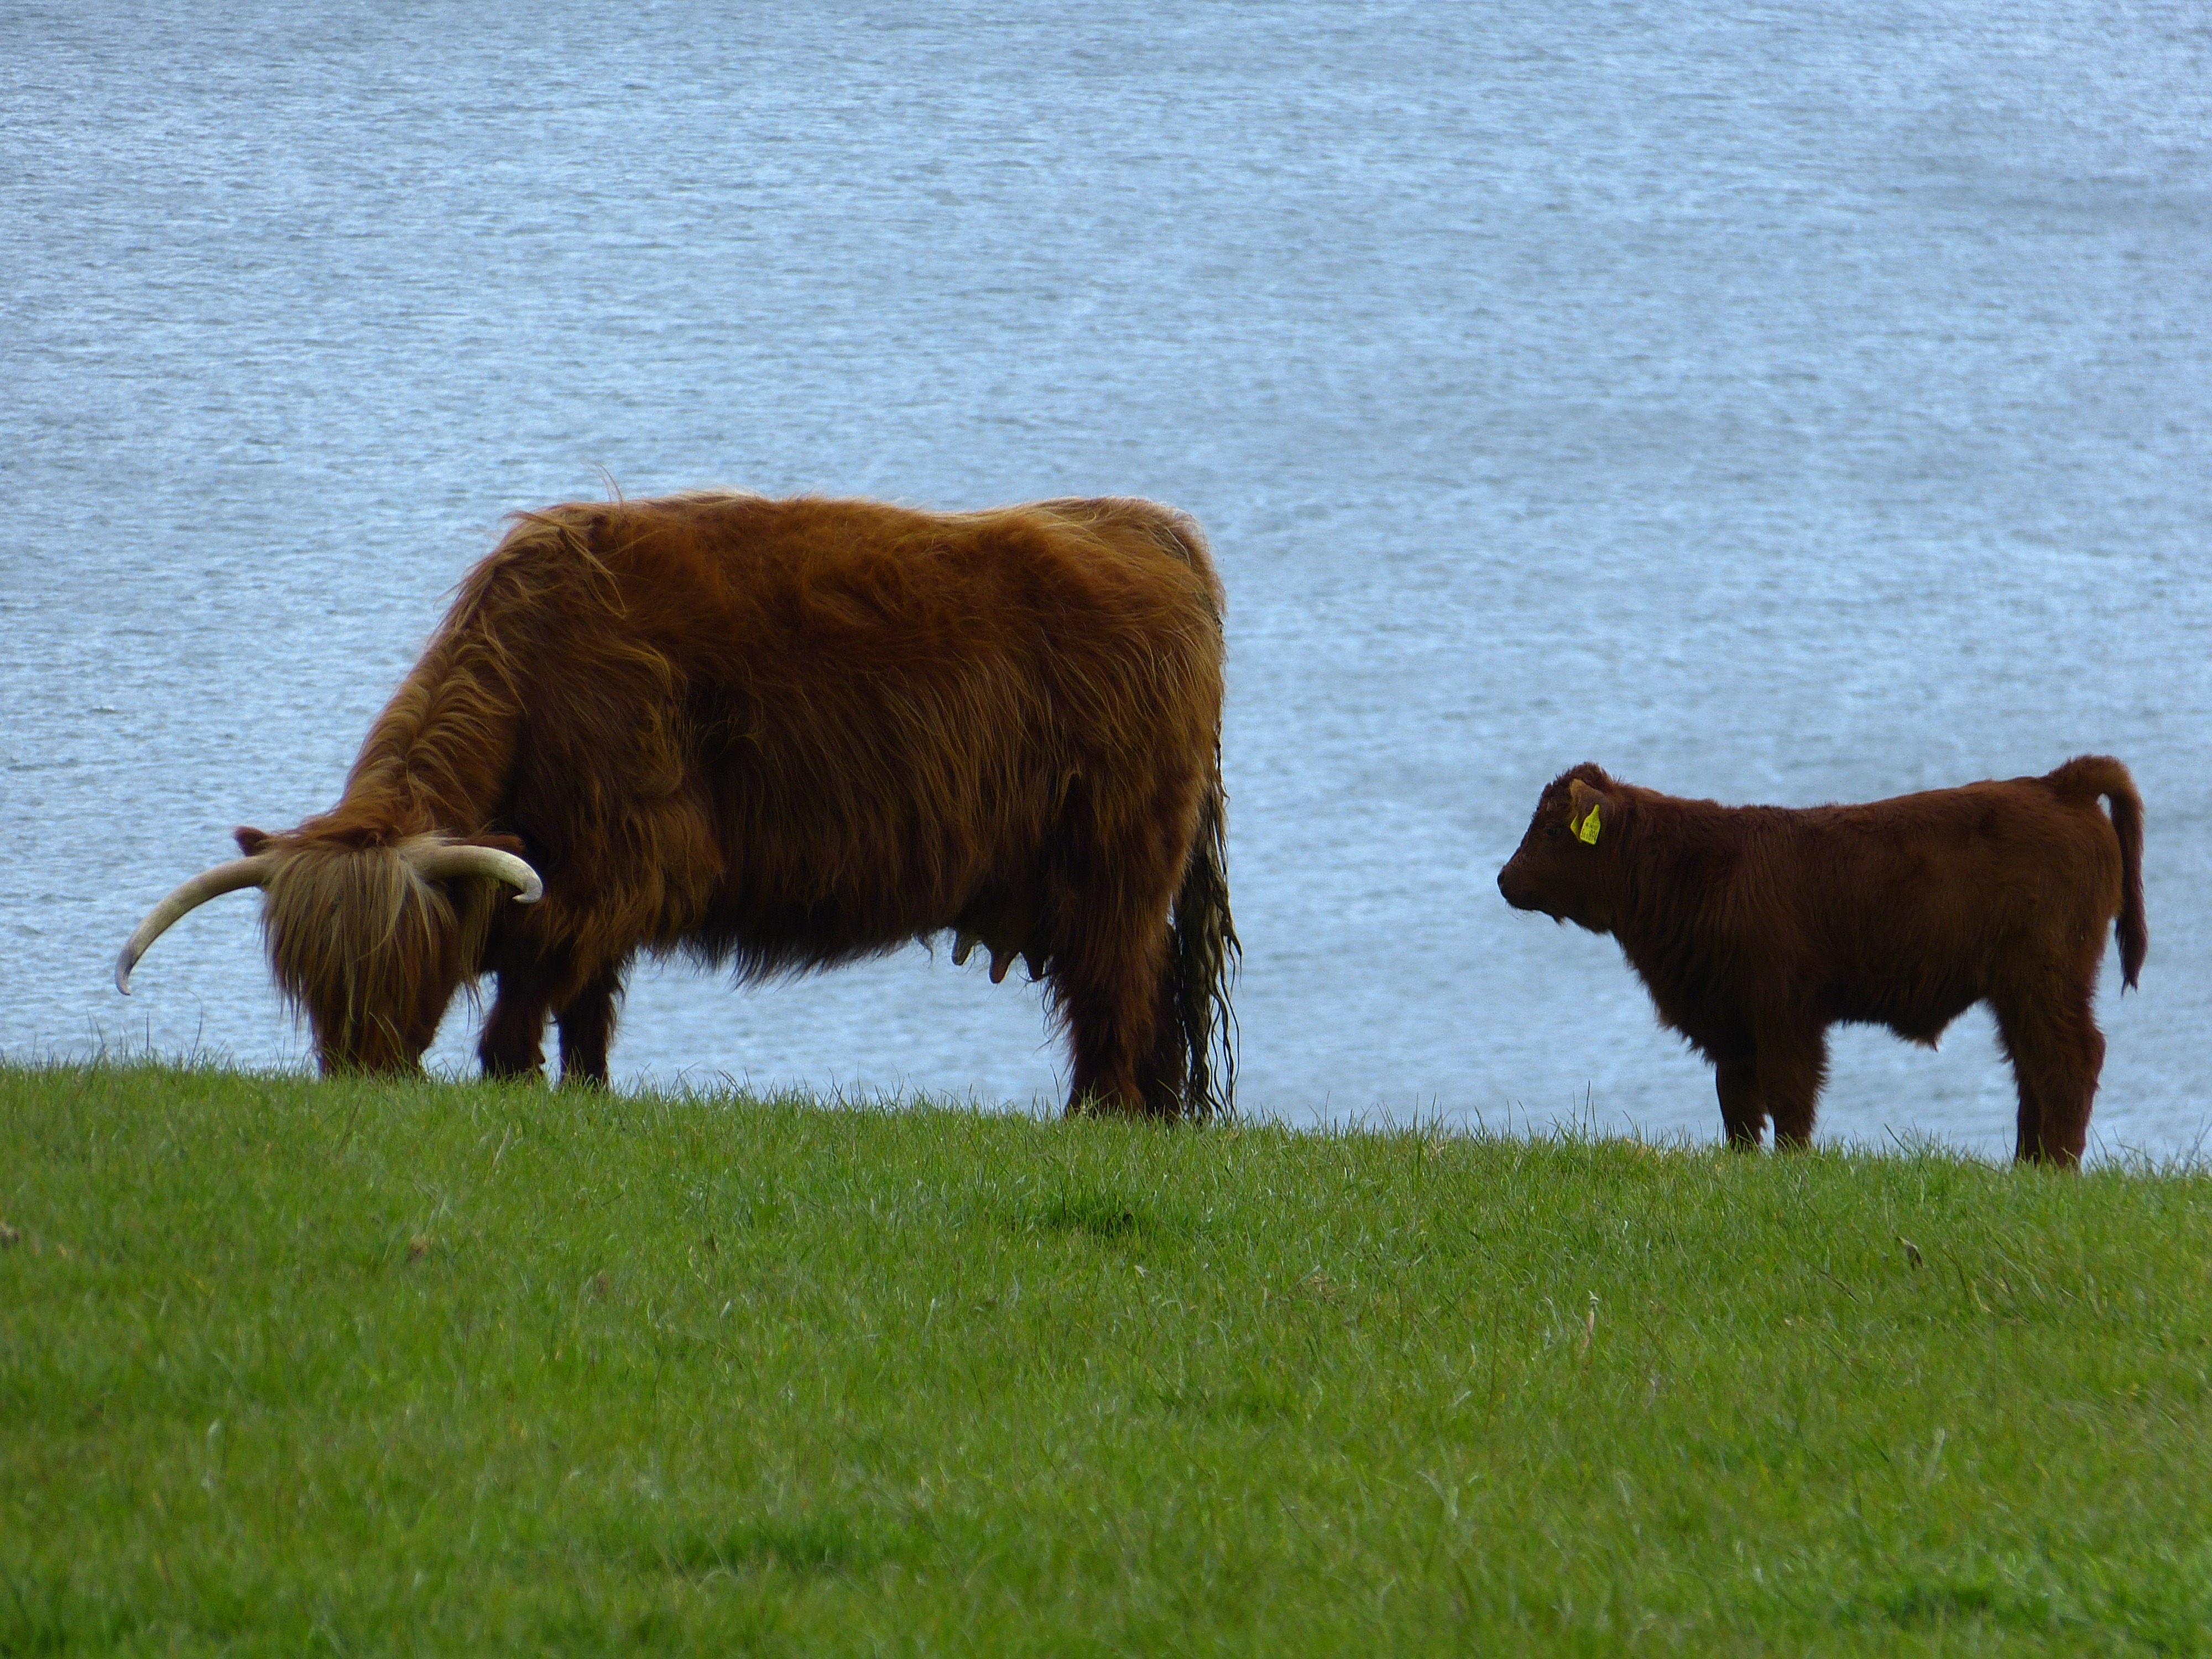
grass, field, meadow, animal, wildlife, cow, herd, pasture, grazing, mammal, beef, fauna, calf, bull, grassland, vertebrate, bison, yak, rural area, highland beef, scottish hochlandrind, cattle like mammal, cow goat family, muskox